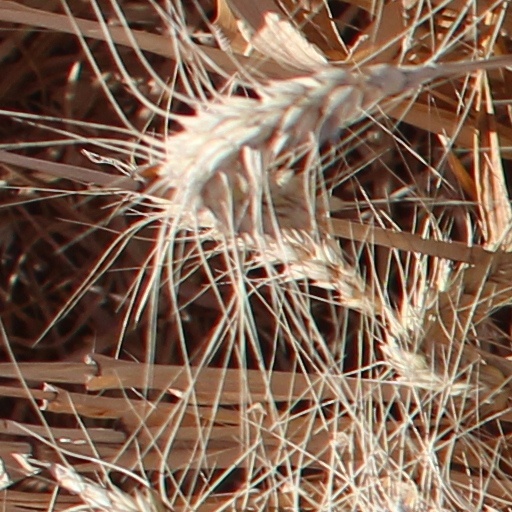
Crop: wheat